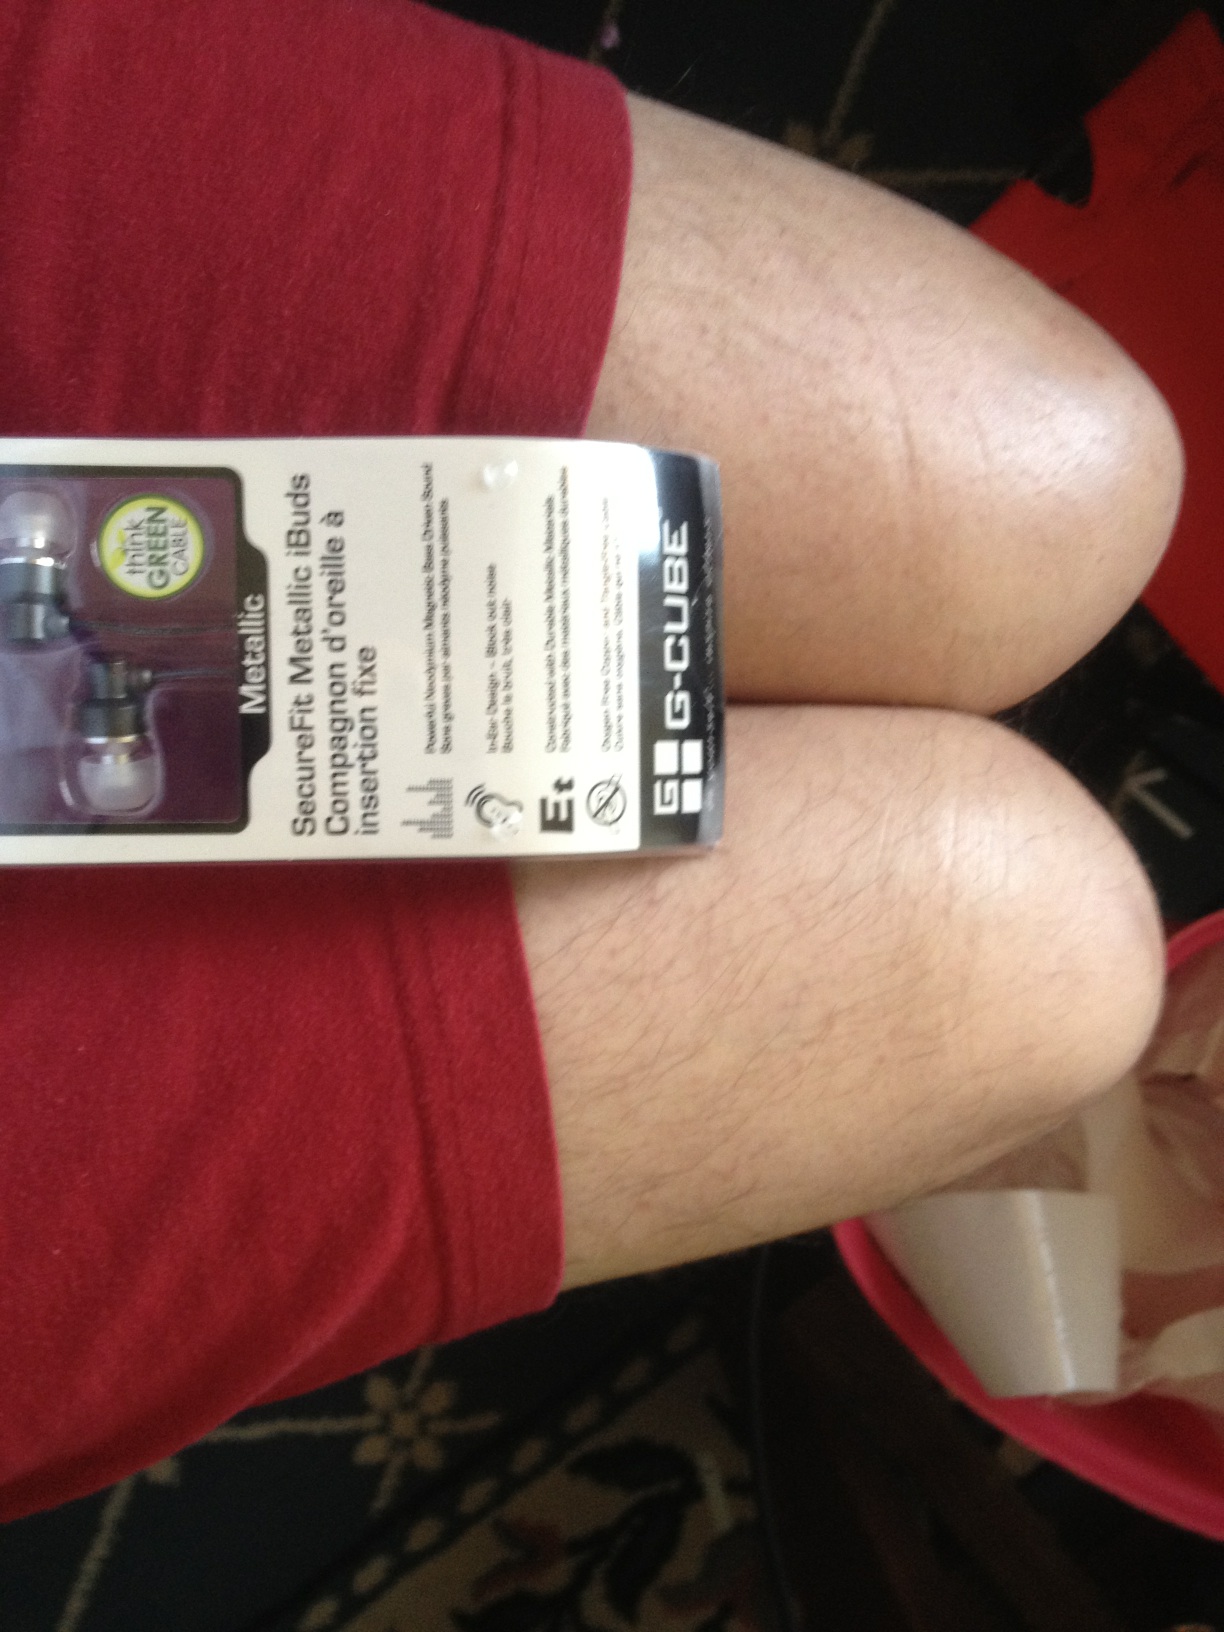Question: What brand of earbuds are these?
Answer: g cube